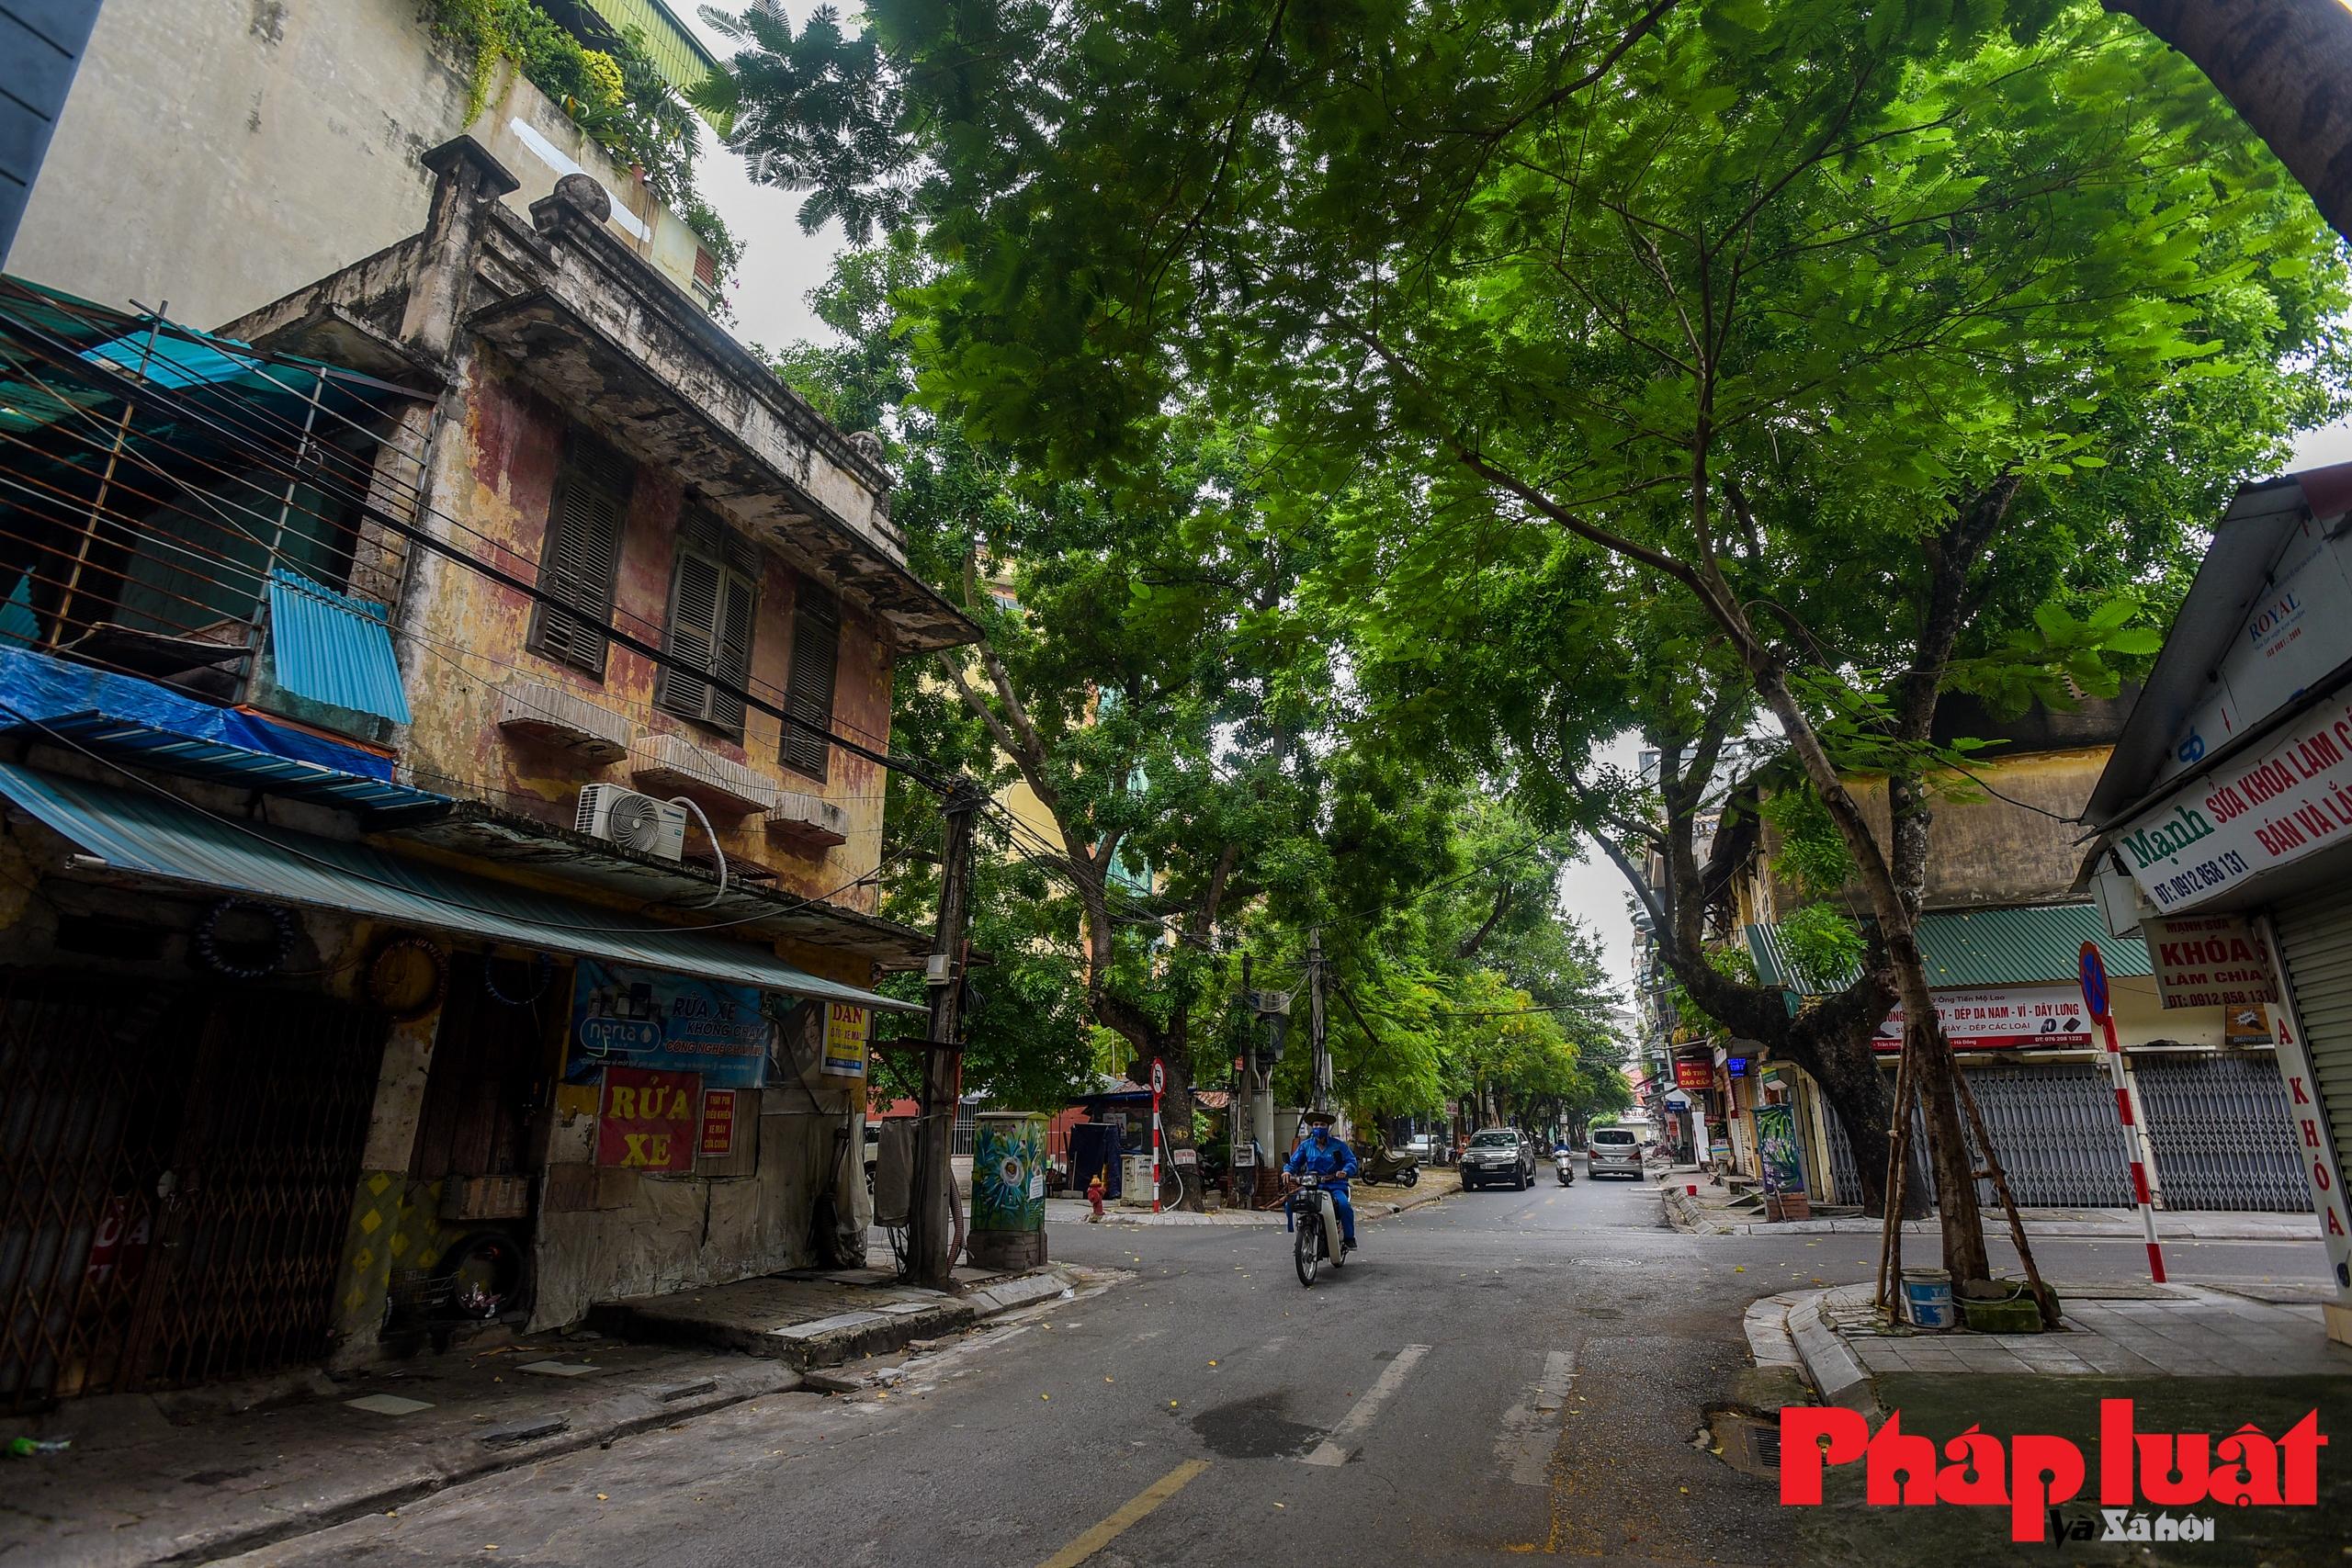
người mặc bộ đồ màu xanh dương đang điều khiển xe máy